Timor-Leste Defence Force

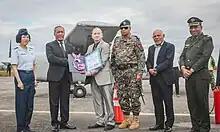
American and East Timorese military personnel and officials during a ceremony to hand over a Cessna aircraft to the F-FDTL Air Component in 2023

In 2017 Timor-Leste accepted an offer of two new s and associated training and logistics assistance from the Australian Government. The vessels are scheduled to be delivered in 2023, and will be named "Aitana" and "Laline".